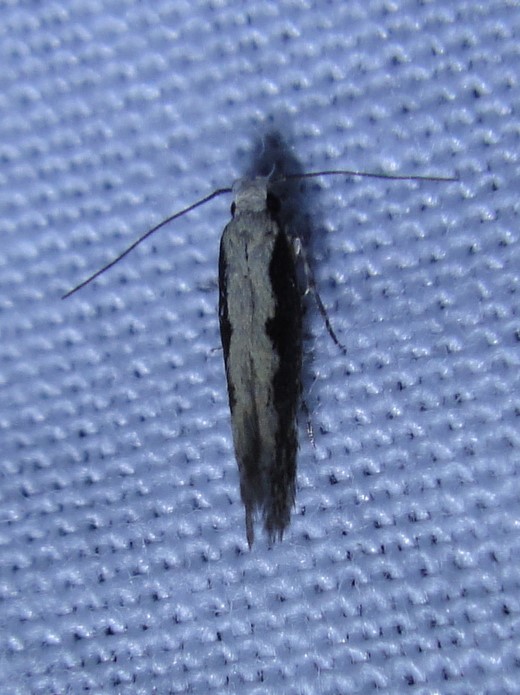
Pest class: diamondback_moth